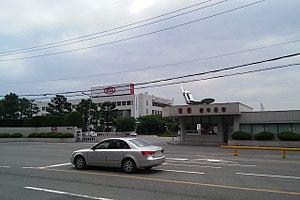
Kia est le nom d'un constructeur automobile sud-coréen, créé en 1944, ayant des usines en Corée du Sud, aux États-Unis, en Chine et en Slovaquie.